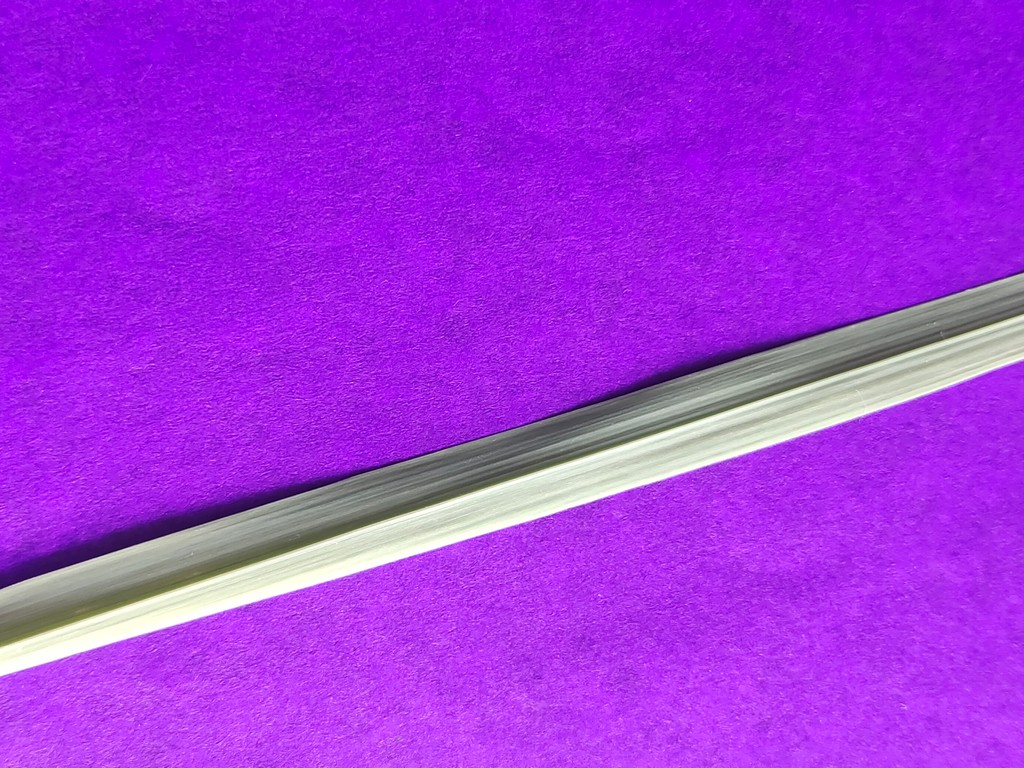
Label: Healthy